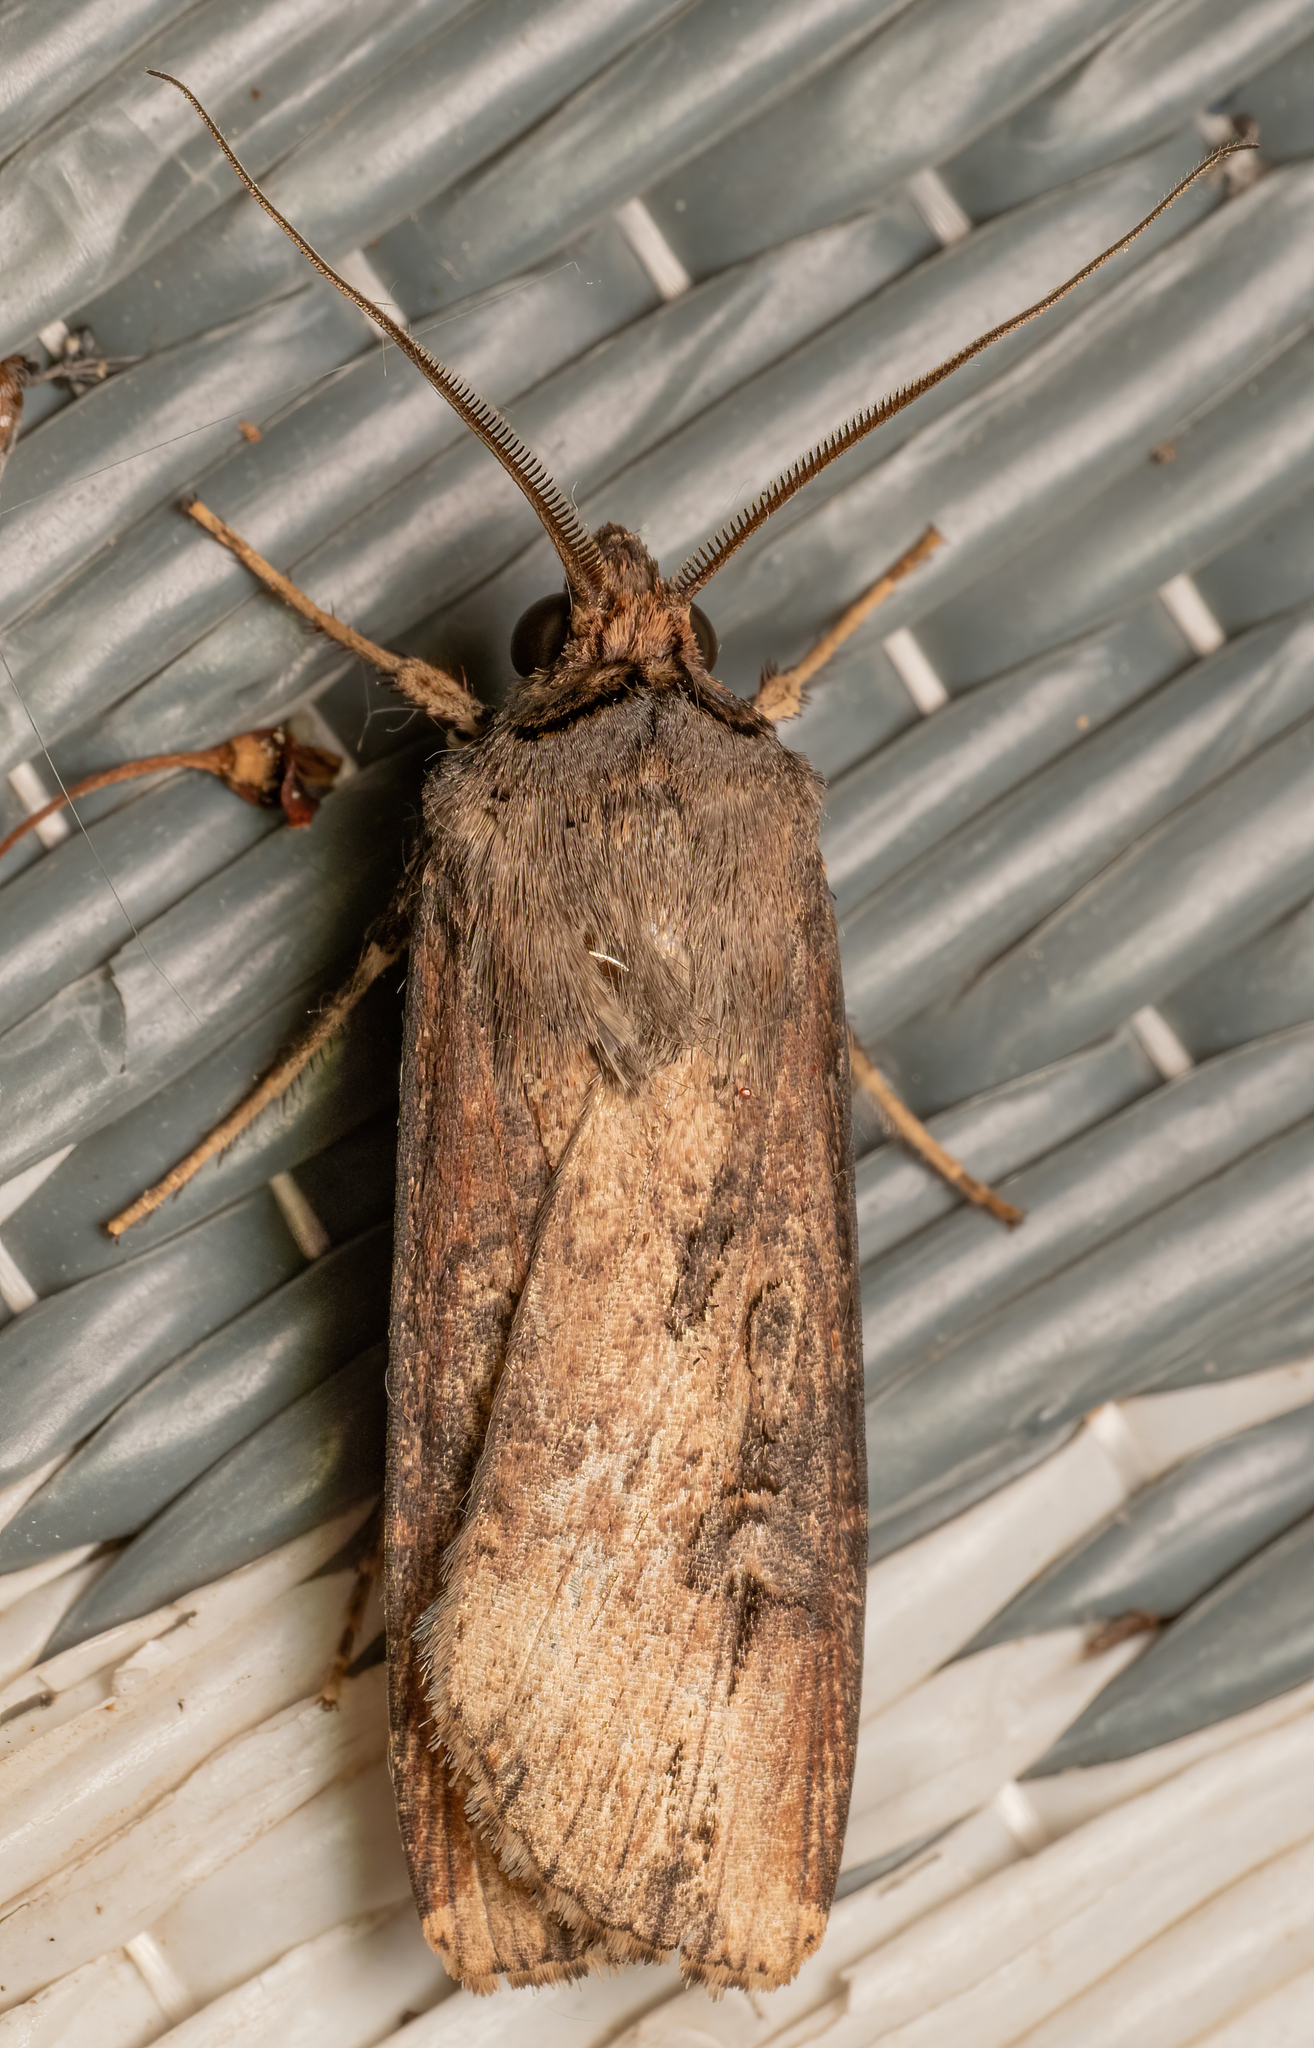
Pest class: cutworms